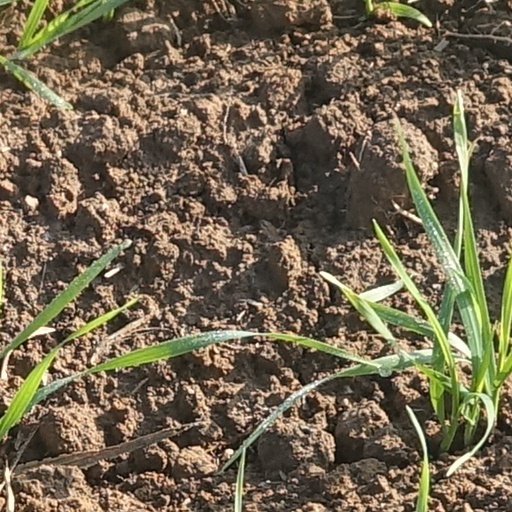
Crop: wheat